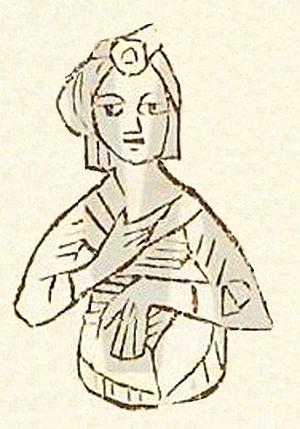
Anne de Habsbourg, née vers 1280 à Vienne et morte le 19 mars 1327 à Legnica en Silésie, est une princesse de la maison de Habsbourg, fille aînée d'Albert Iᵉʳ, roi des Romains, et d'Élisabeth de Goritz-Tyrol. Elle fut margravine de Brandebourg et duchesse de Silésie-Wrocław par ses deux mariages avec le margrave Hermann Iᵉʳ et le duc Henri VI le Bon.